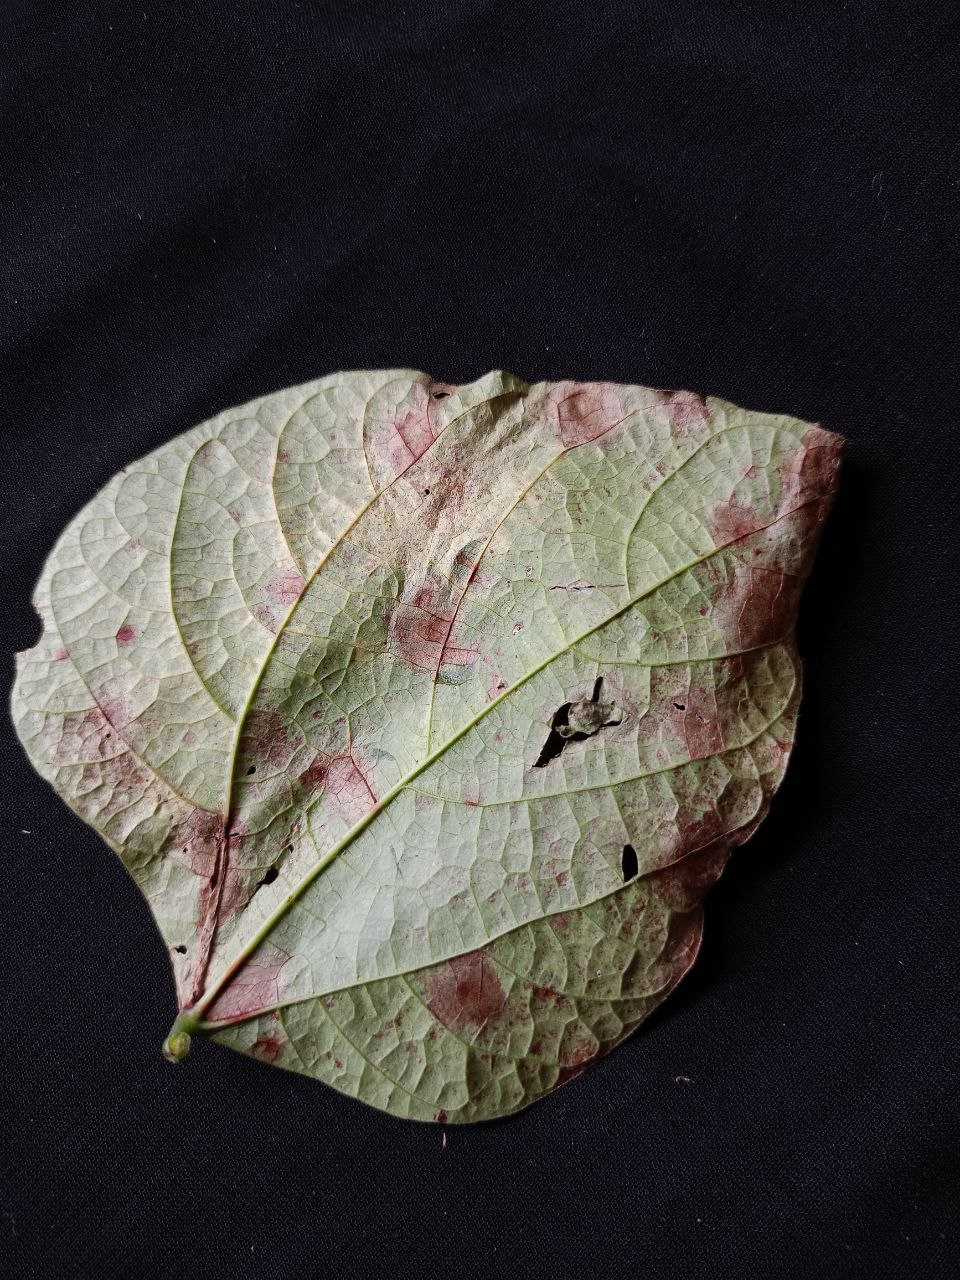
Crop: bean
Leaf condition: Blight